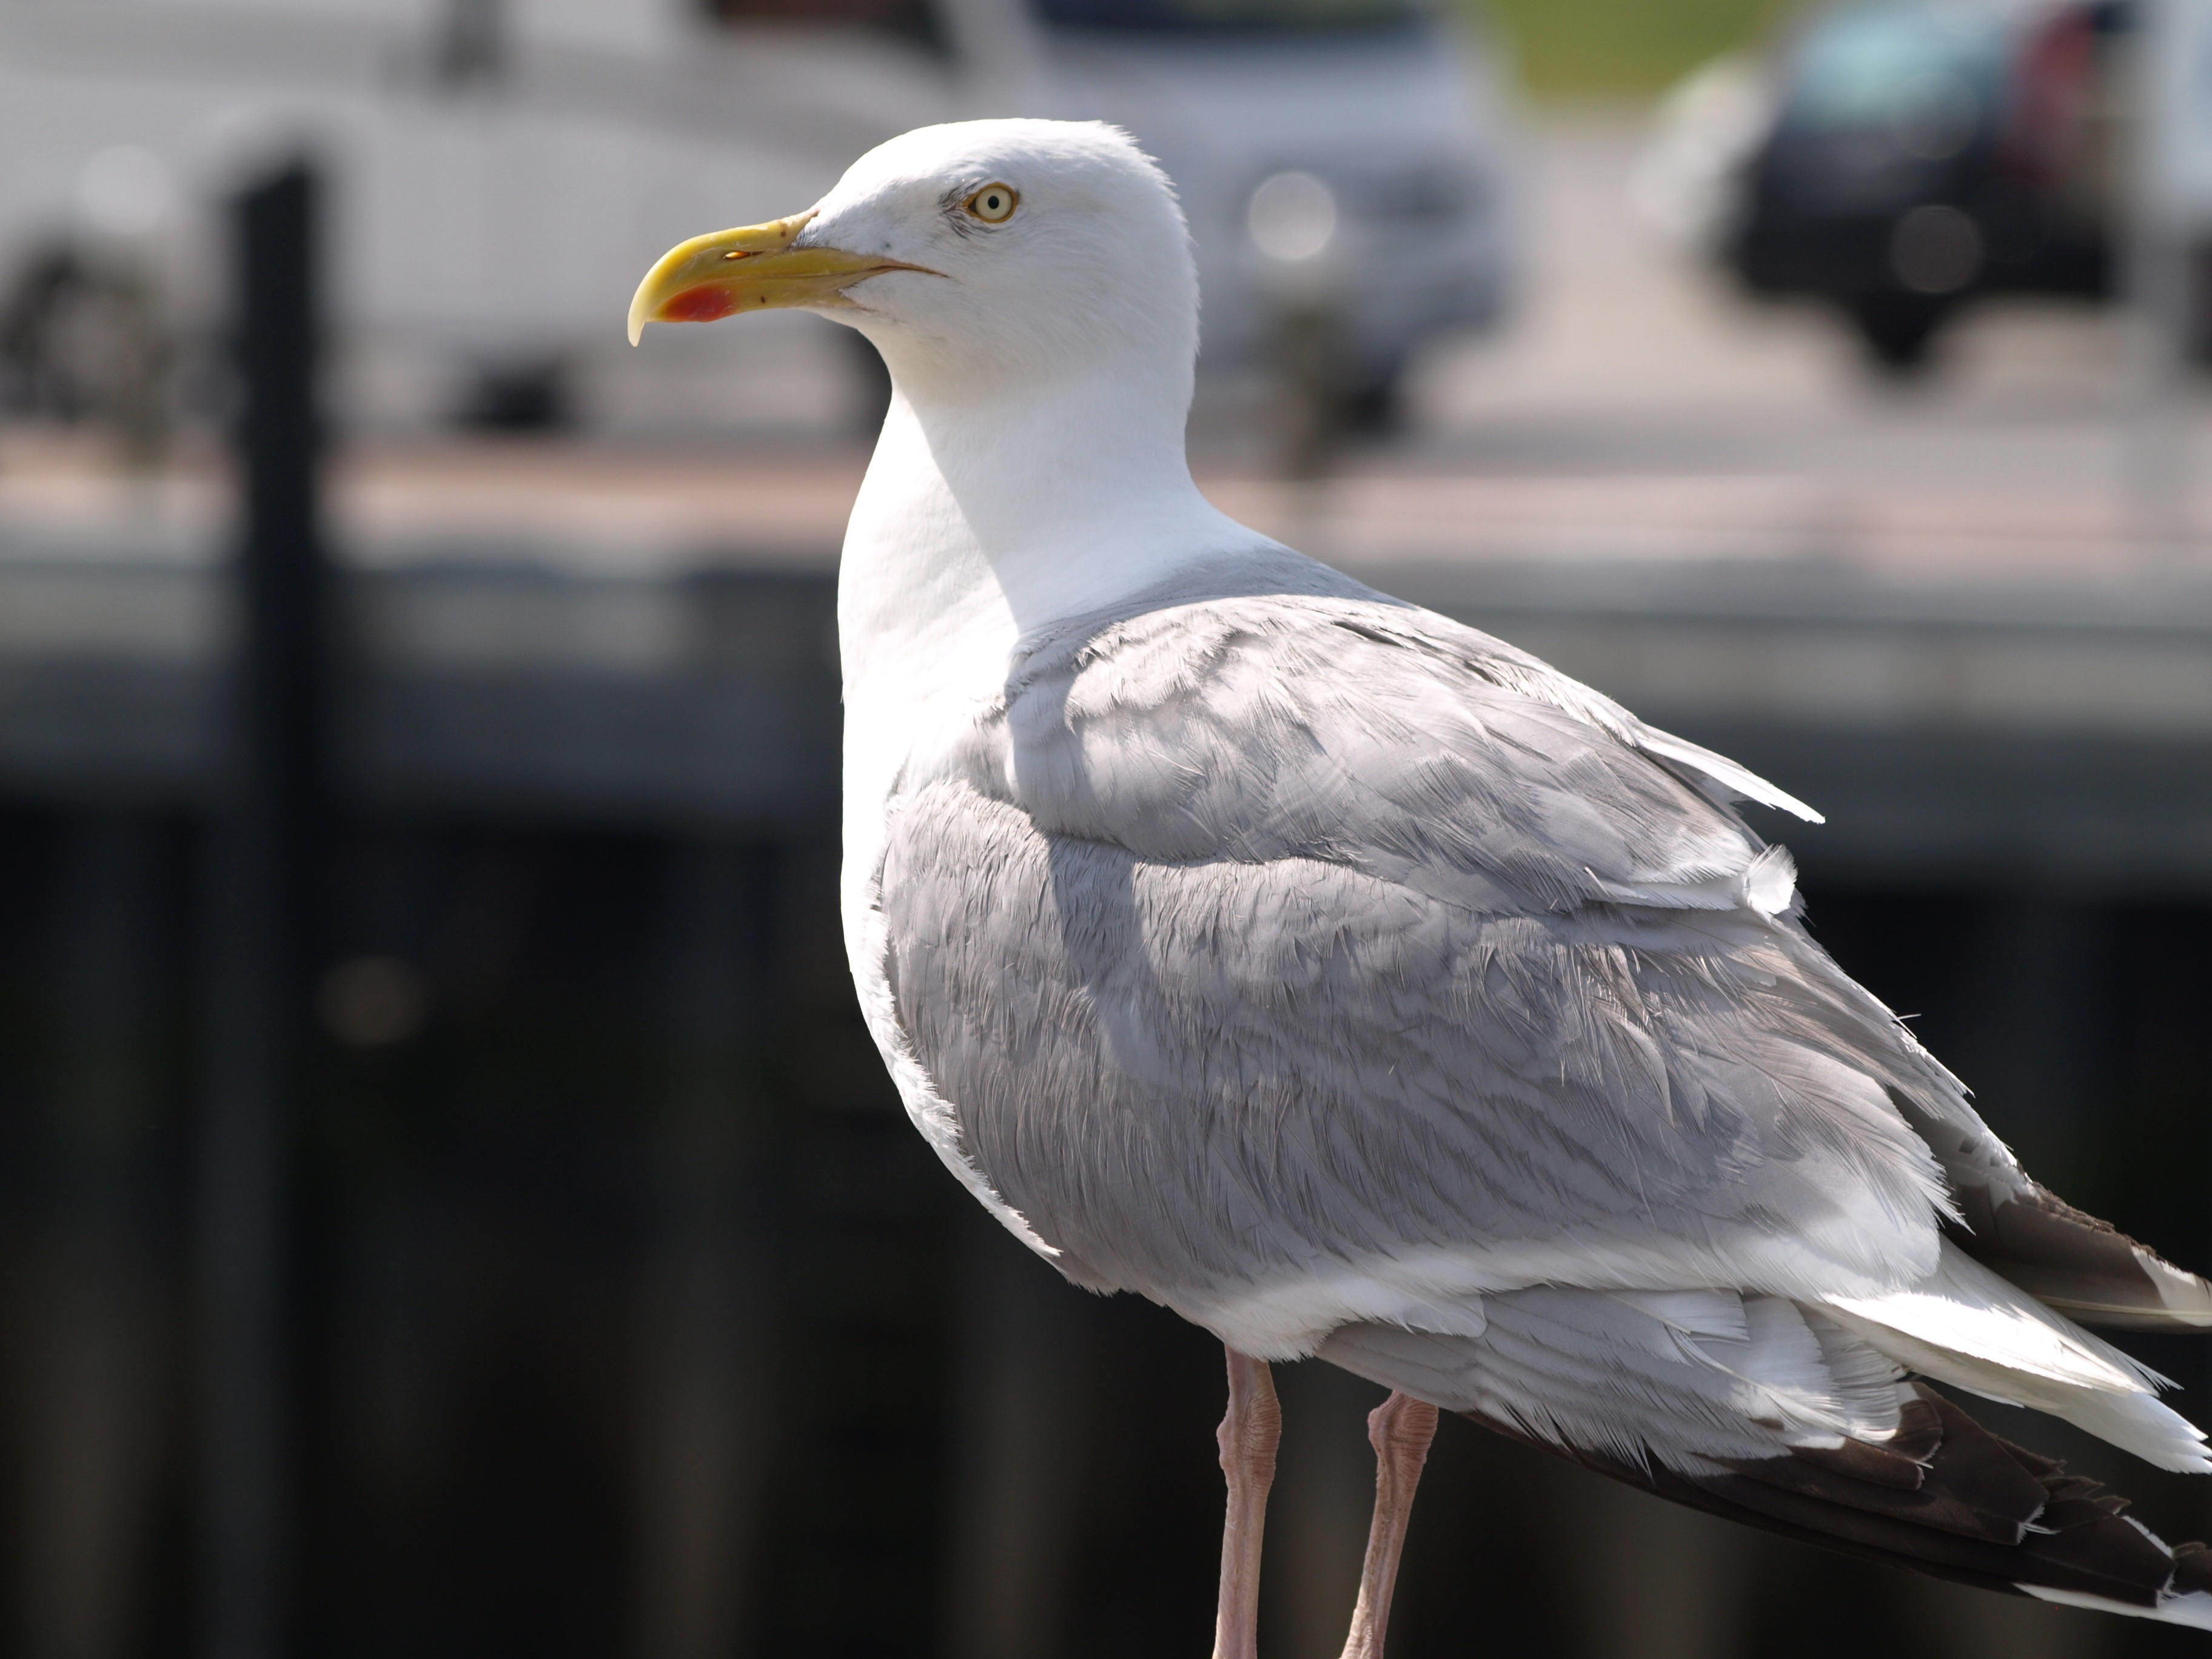
bird, wing, seabird, seagull, wildlife, portrait, gull, beak, port, fauna, plumage, vertebrate, north sea, east frisia, charadriiformes, european herring gull